Public housing estates in Kwun Tong

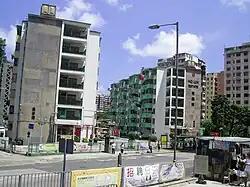
Seven-storey blocks in Wo Lok Estate

Wan Hon Estate is named for nearby Wan Hon Street, the estate consists of two blocks completed in 1998. It was built on the site of a former squatter area, which was cleared in the 1970s and left vacant until Wan Hon Estate started construction in 1996.